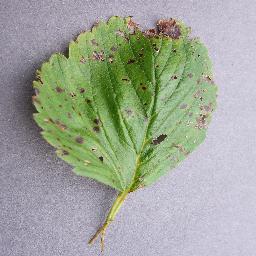
Label: Strawberry___Leaf_scorch